John Boyd Dunlop

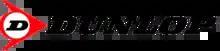
The Dunlop logo is widely recognised around the world

John Boyd Dunlop died at his home in Dublin's Ballsbridge in 1921 and is buried in Deans Grange Cemetery.